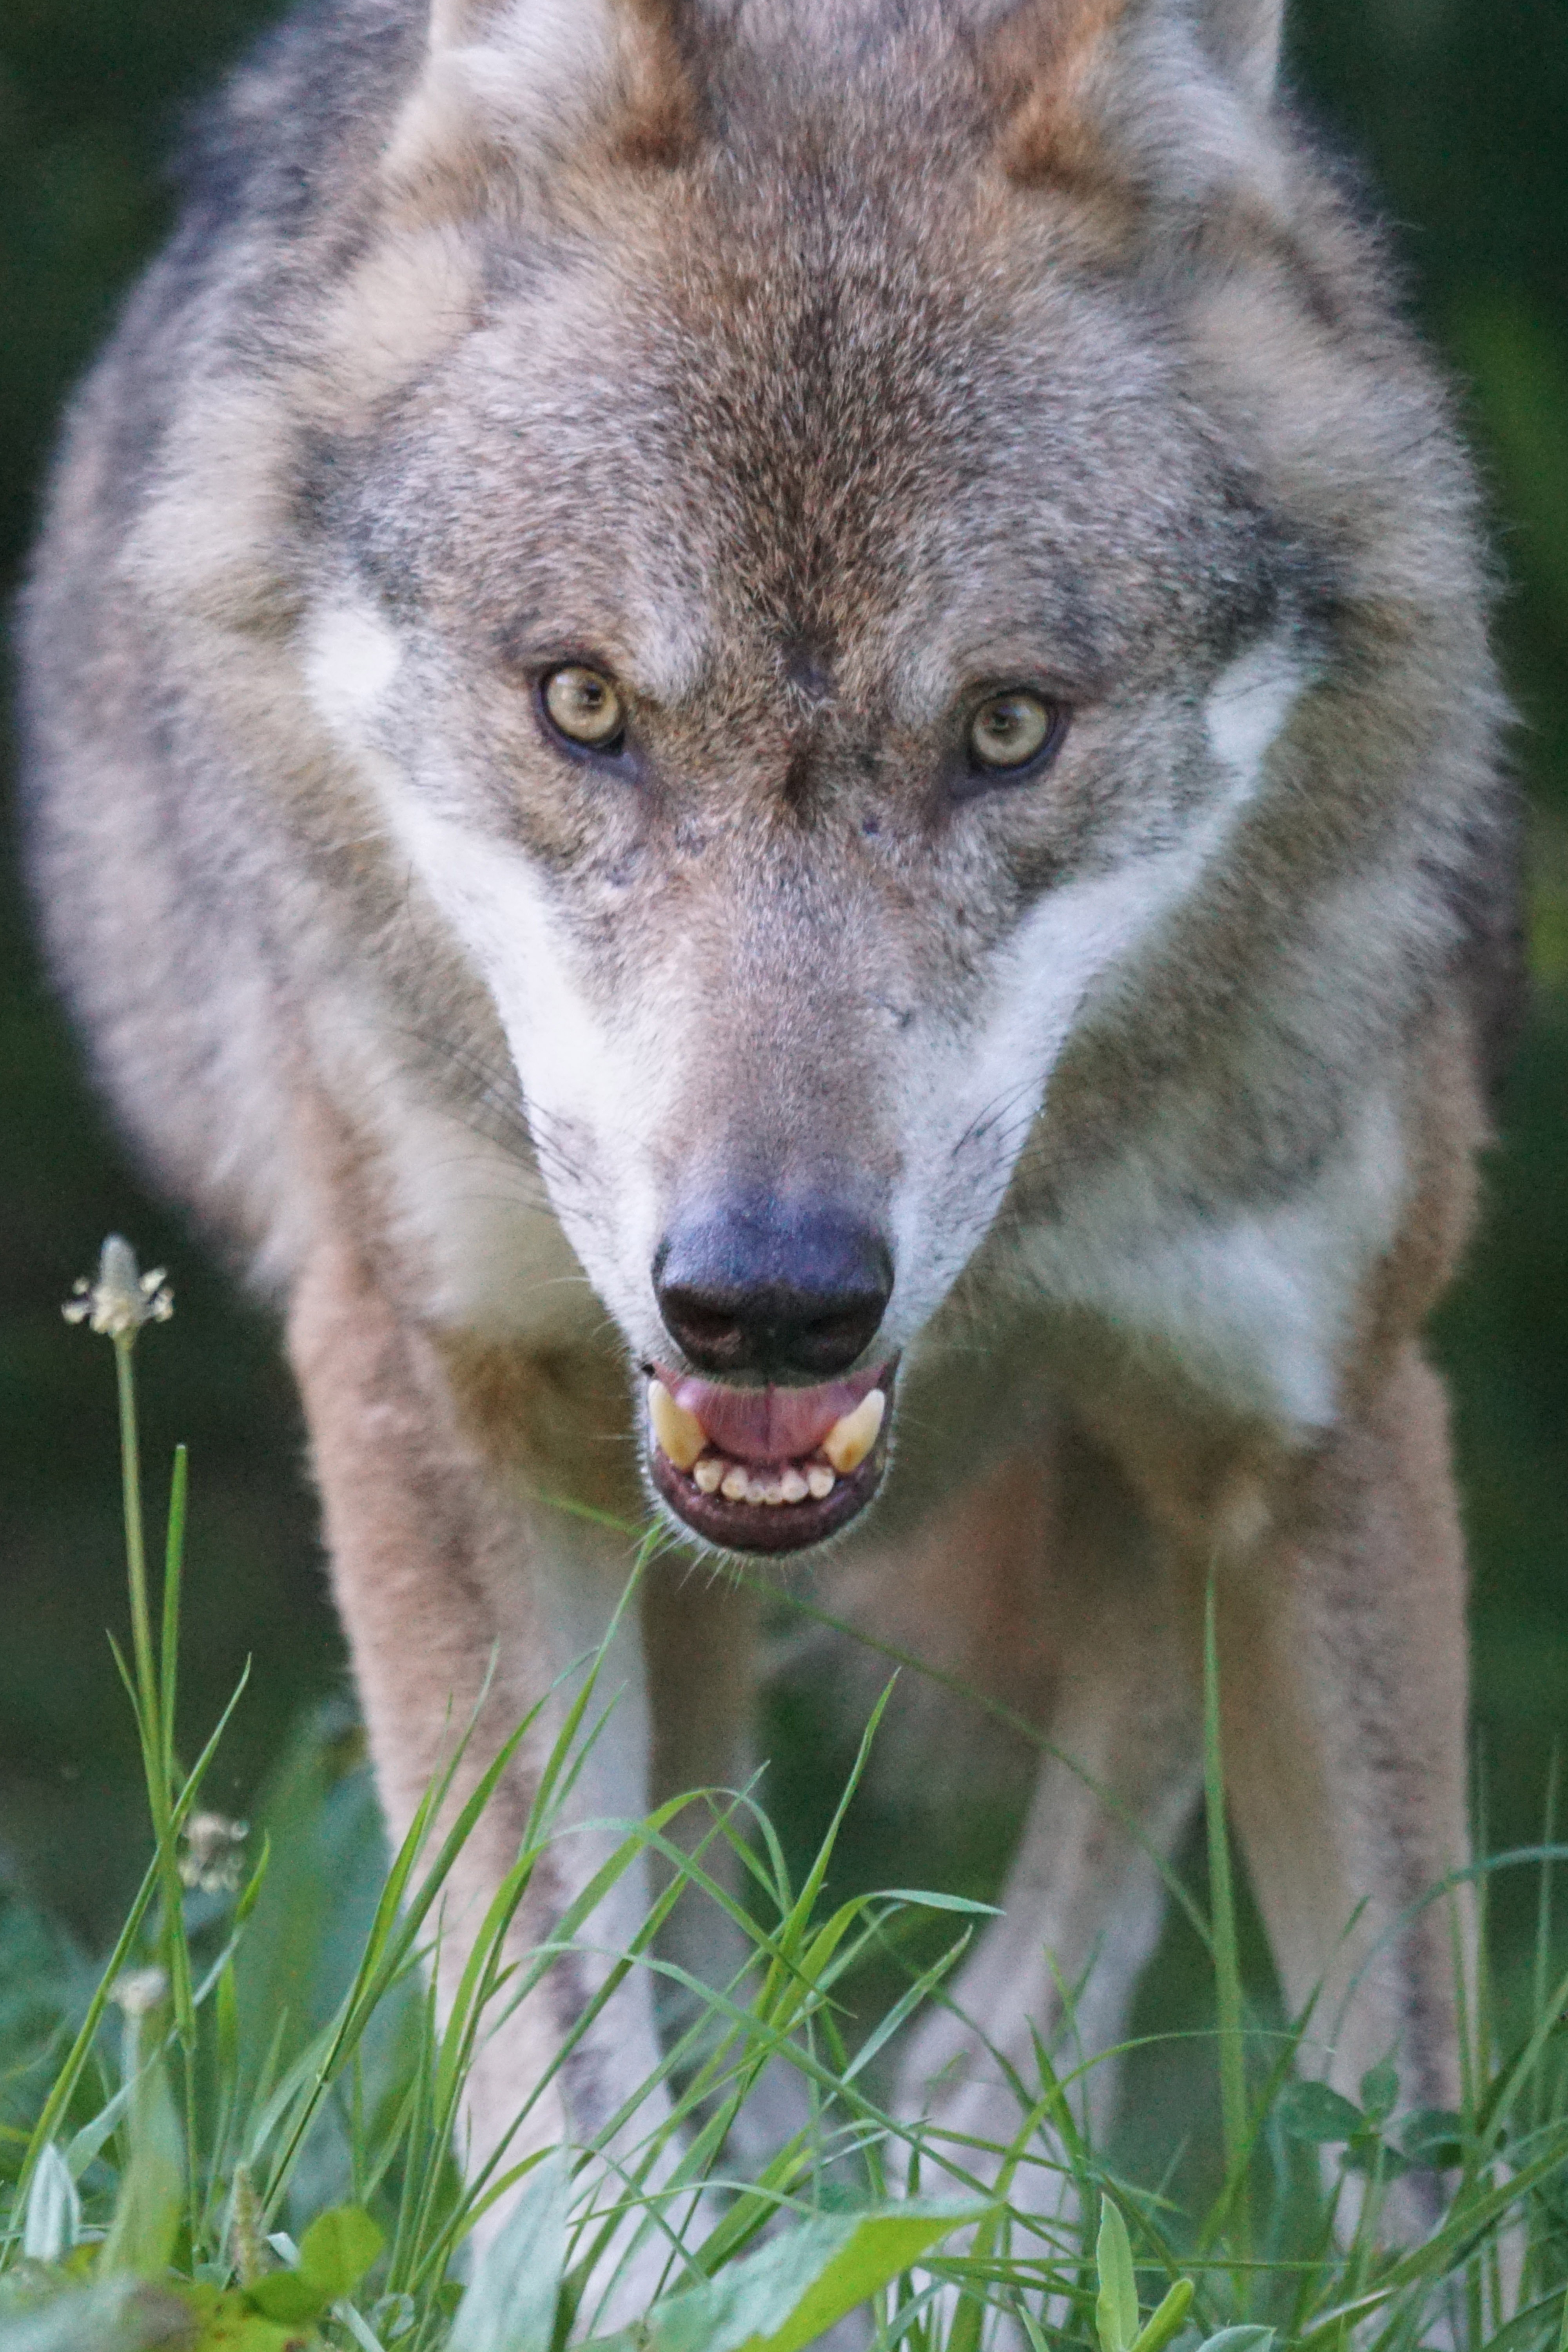
wildlife, portrait, mammal, wolf, predator, fauna, vertebrate, attention, wildlife photography, carnivores, european wolf, canis lupus, dog like mammal, red wolf, saarloos wolfdog, wolfdog, czechoslovakian wolfdog, dog breed group, greenland dog, east siberian laika, west siberian laika, canis lupus tundrarum, tamaskan dog, northern inuit dog, native american indian dog